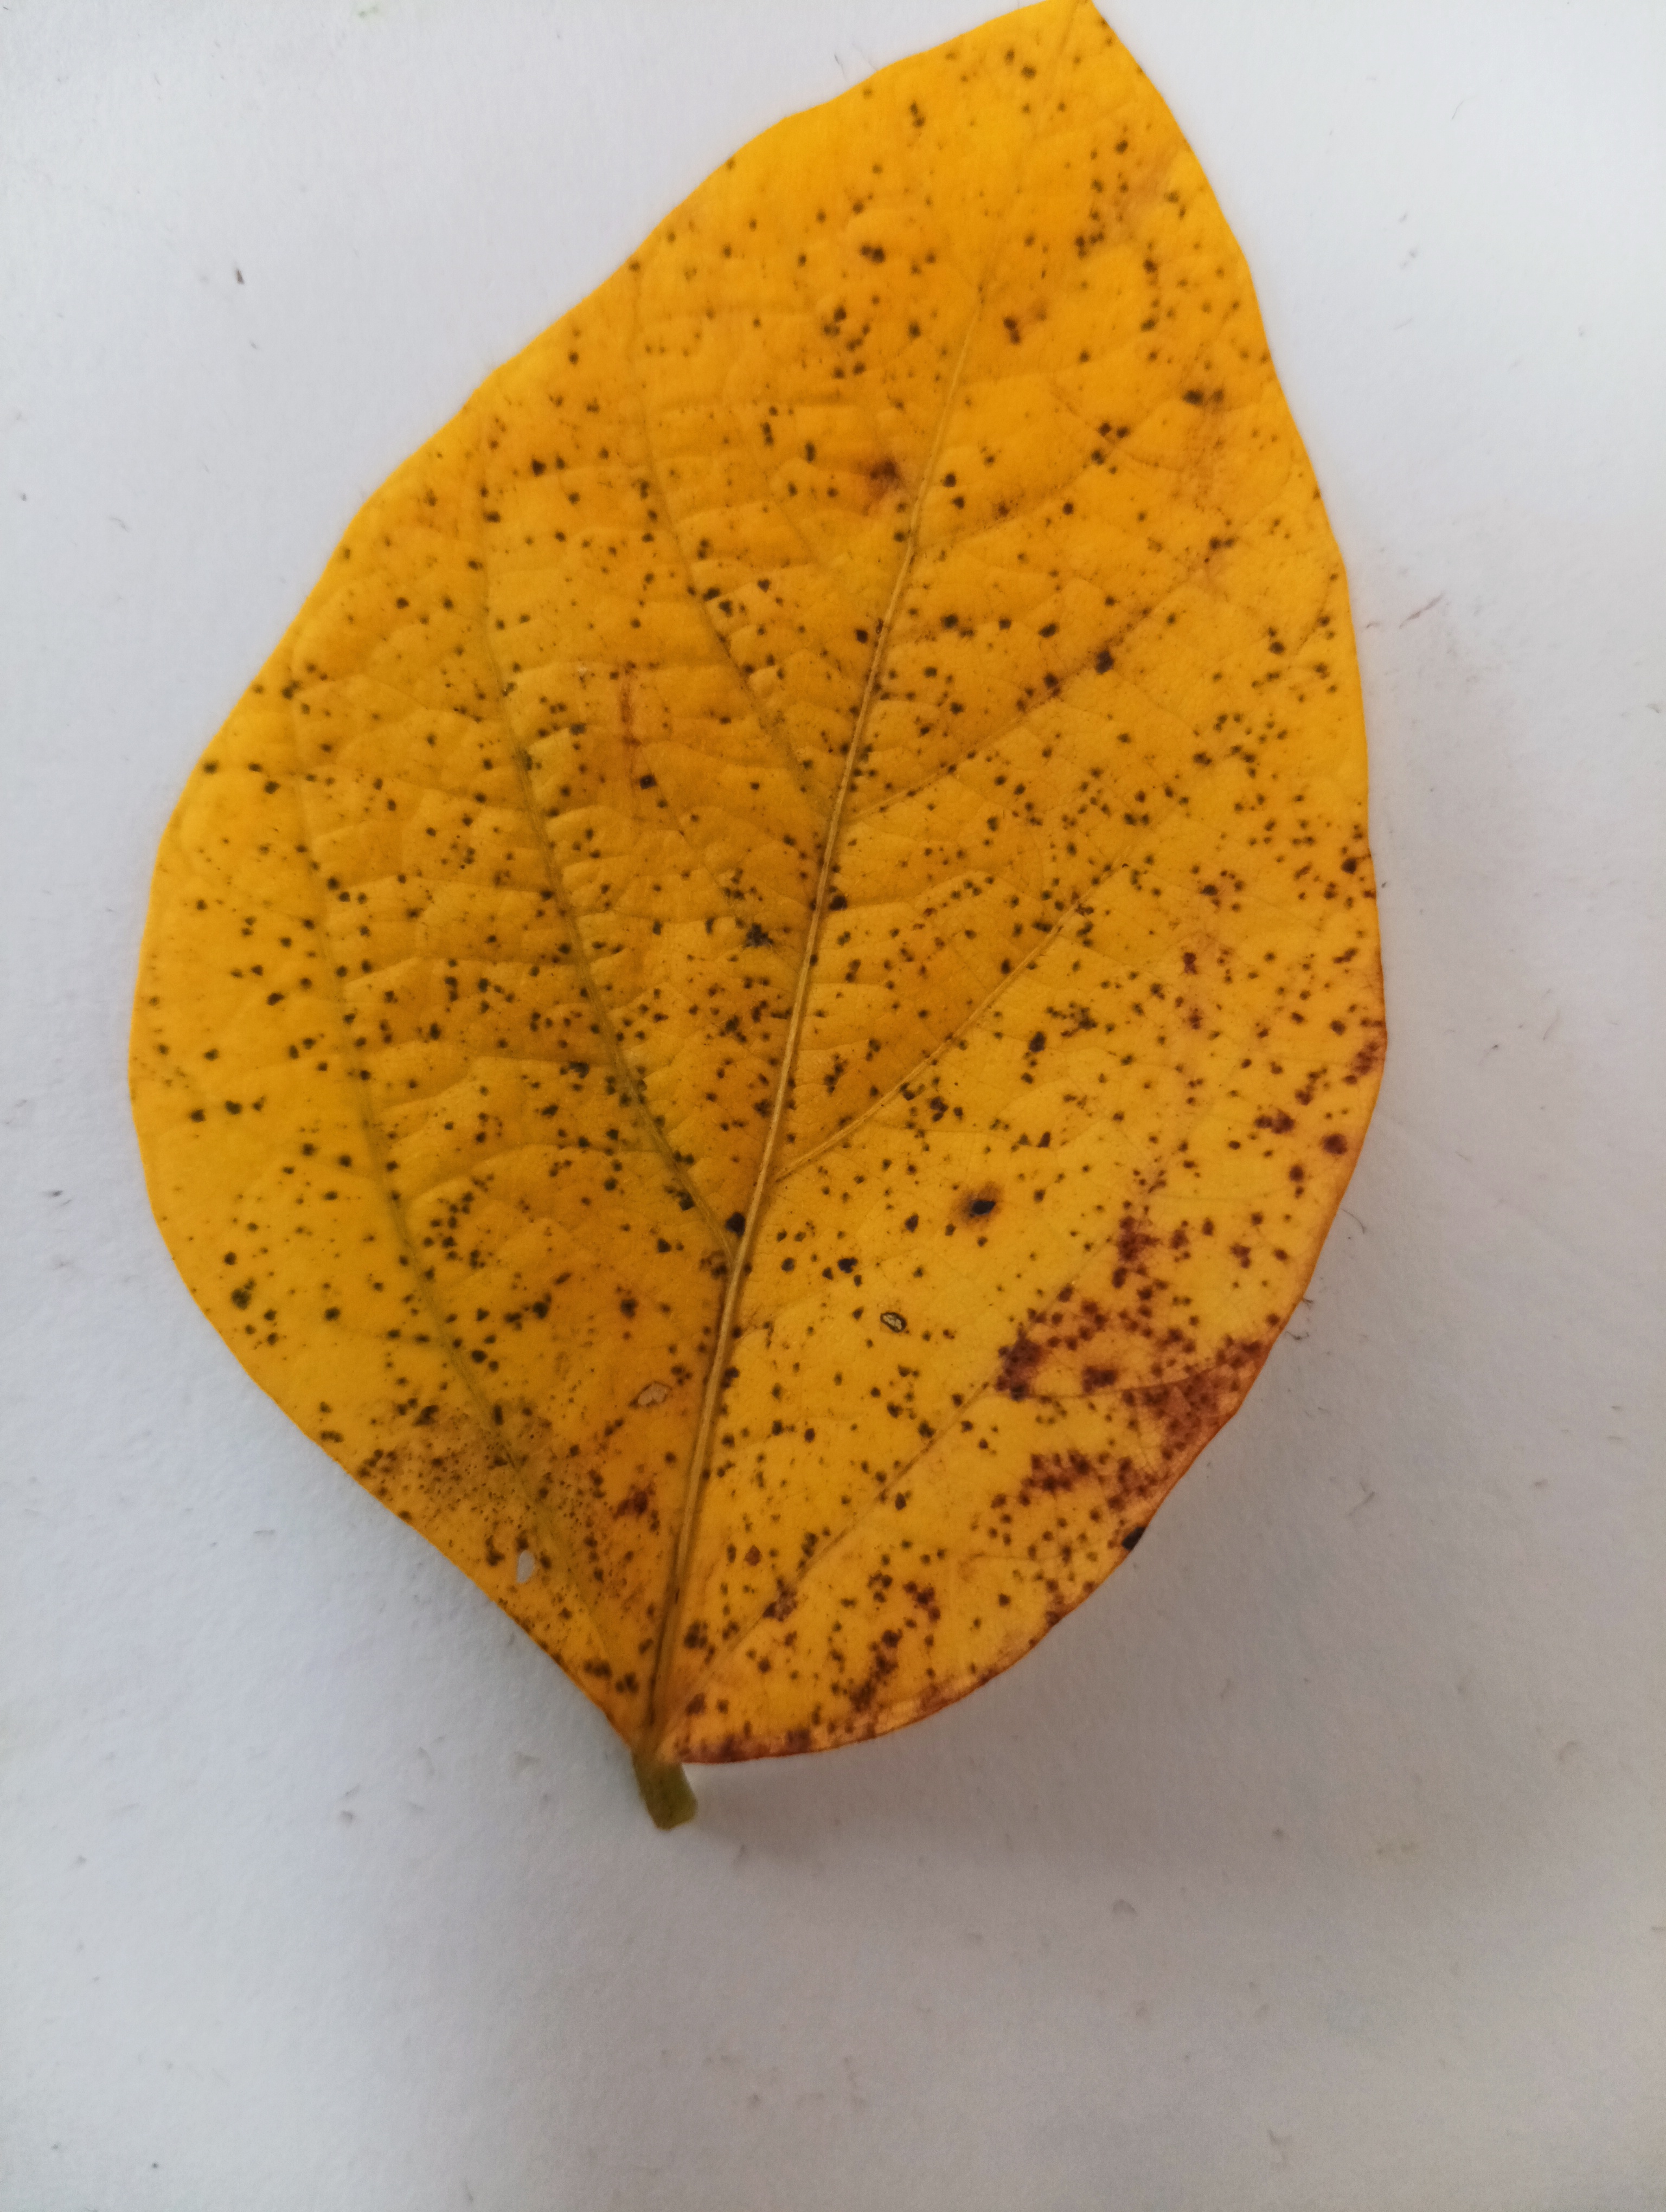
Label: Septoria_Brown_Spot